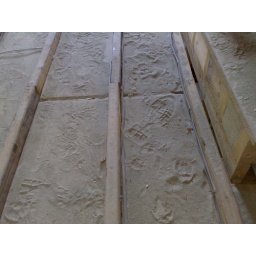
The beach in bedroom one